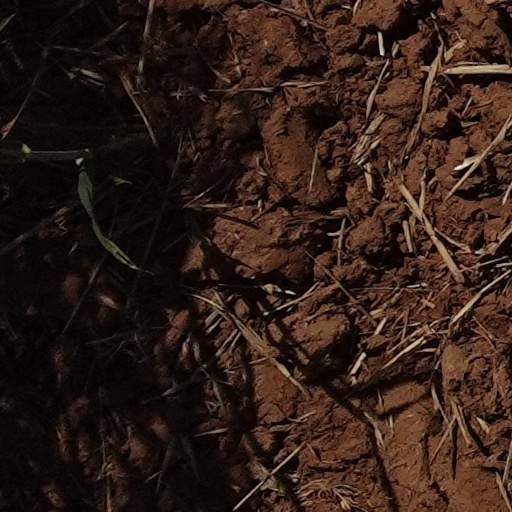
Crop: wheat